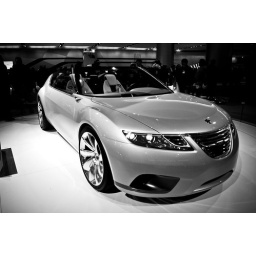
a car in black and white